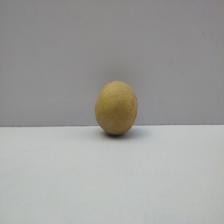
Size: Medium